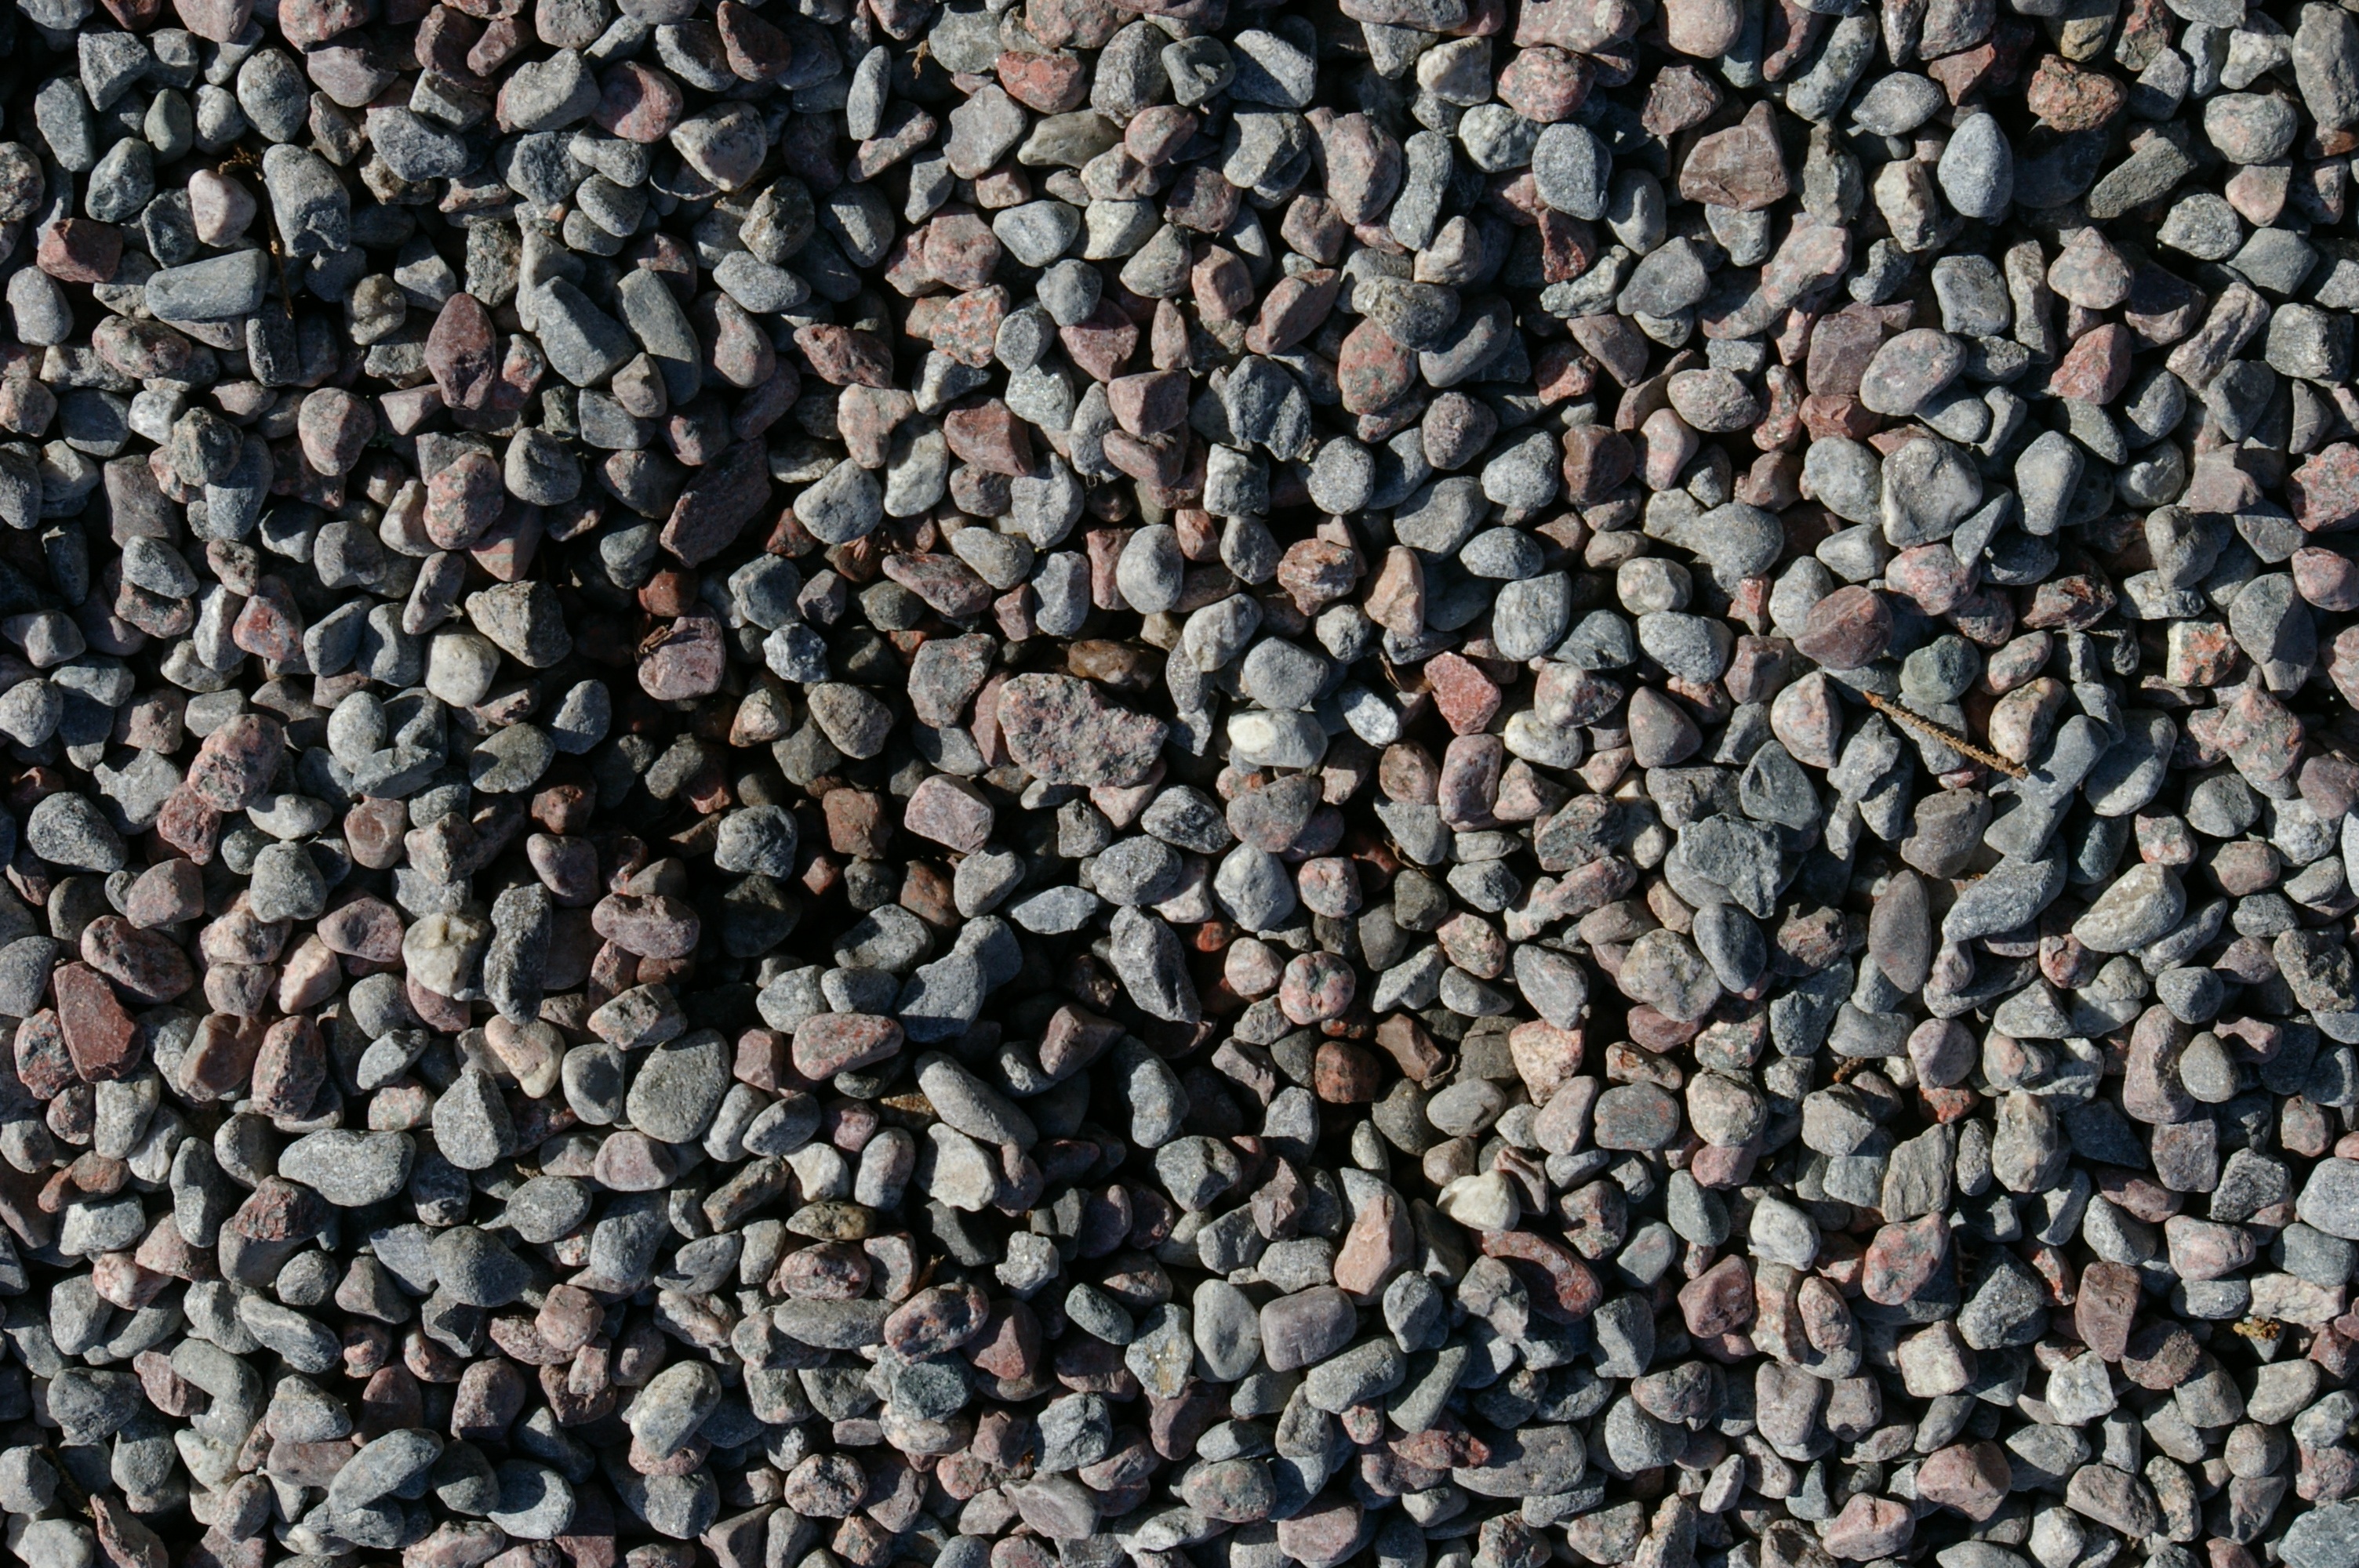
rock, stone, asphalt, summer, pebble, soil, material, rubble, gravel, flooring, gravel path